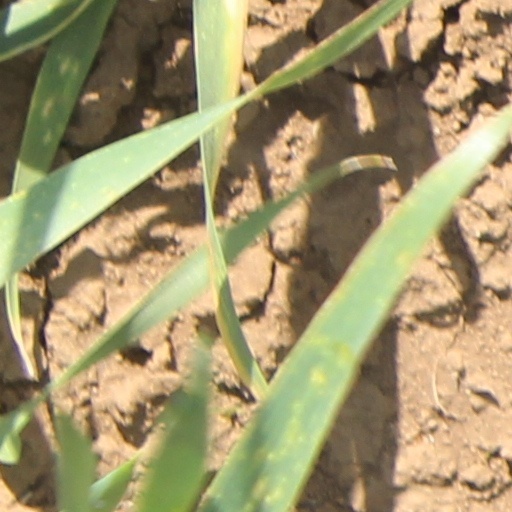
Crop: wheat